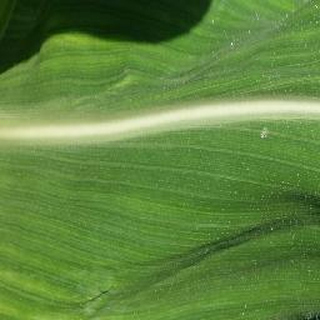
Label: healthy_corn